Irene Bertschek

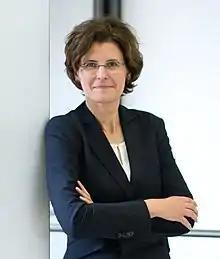
Bertschek in 2020

Irene Bertschek is a German economist and head of the Research Department Digital Economy at the ZEW – Leibniz Centre for European Economic Research in Mannheim. She holds a professorship of economics of digitalisation at University of Giessen and is a member of the Commission of Experts for Research and Innovation (EFI), advising the Federal German government.